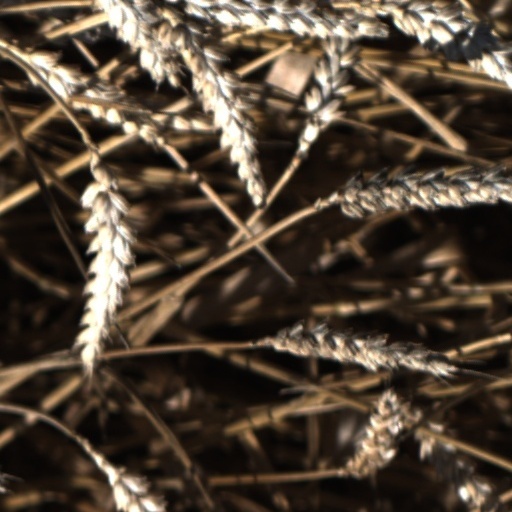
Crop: wheat